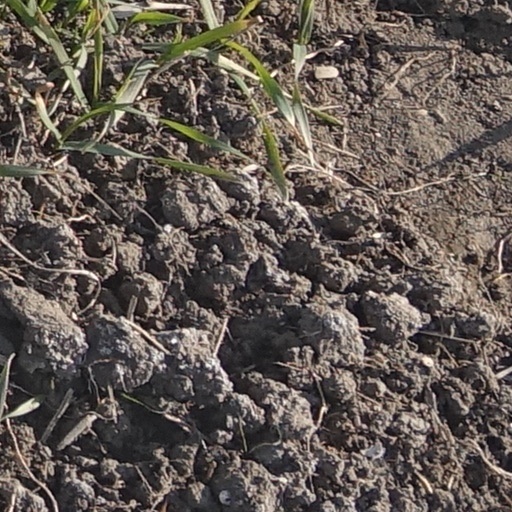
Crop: wheat